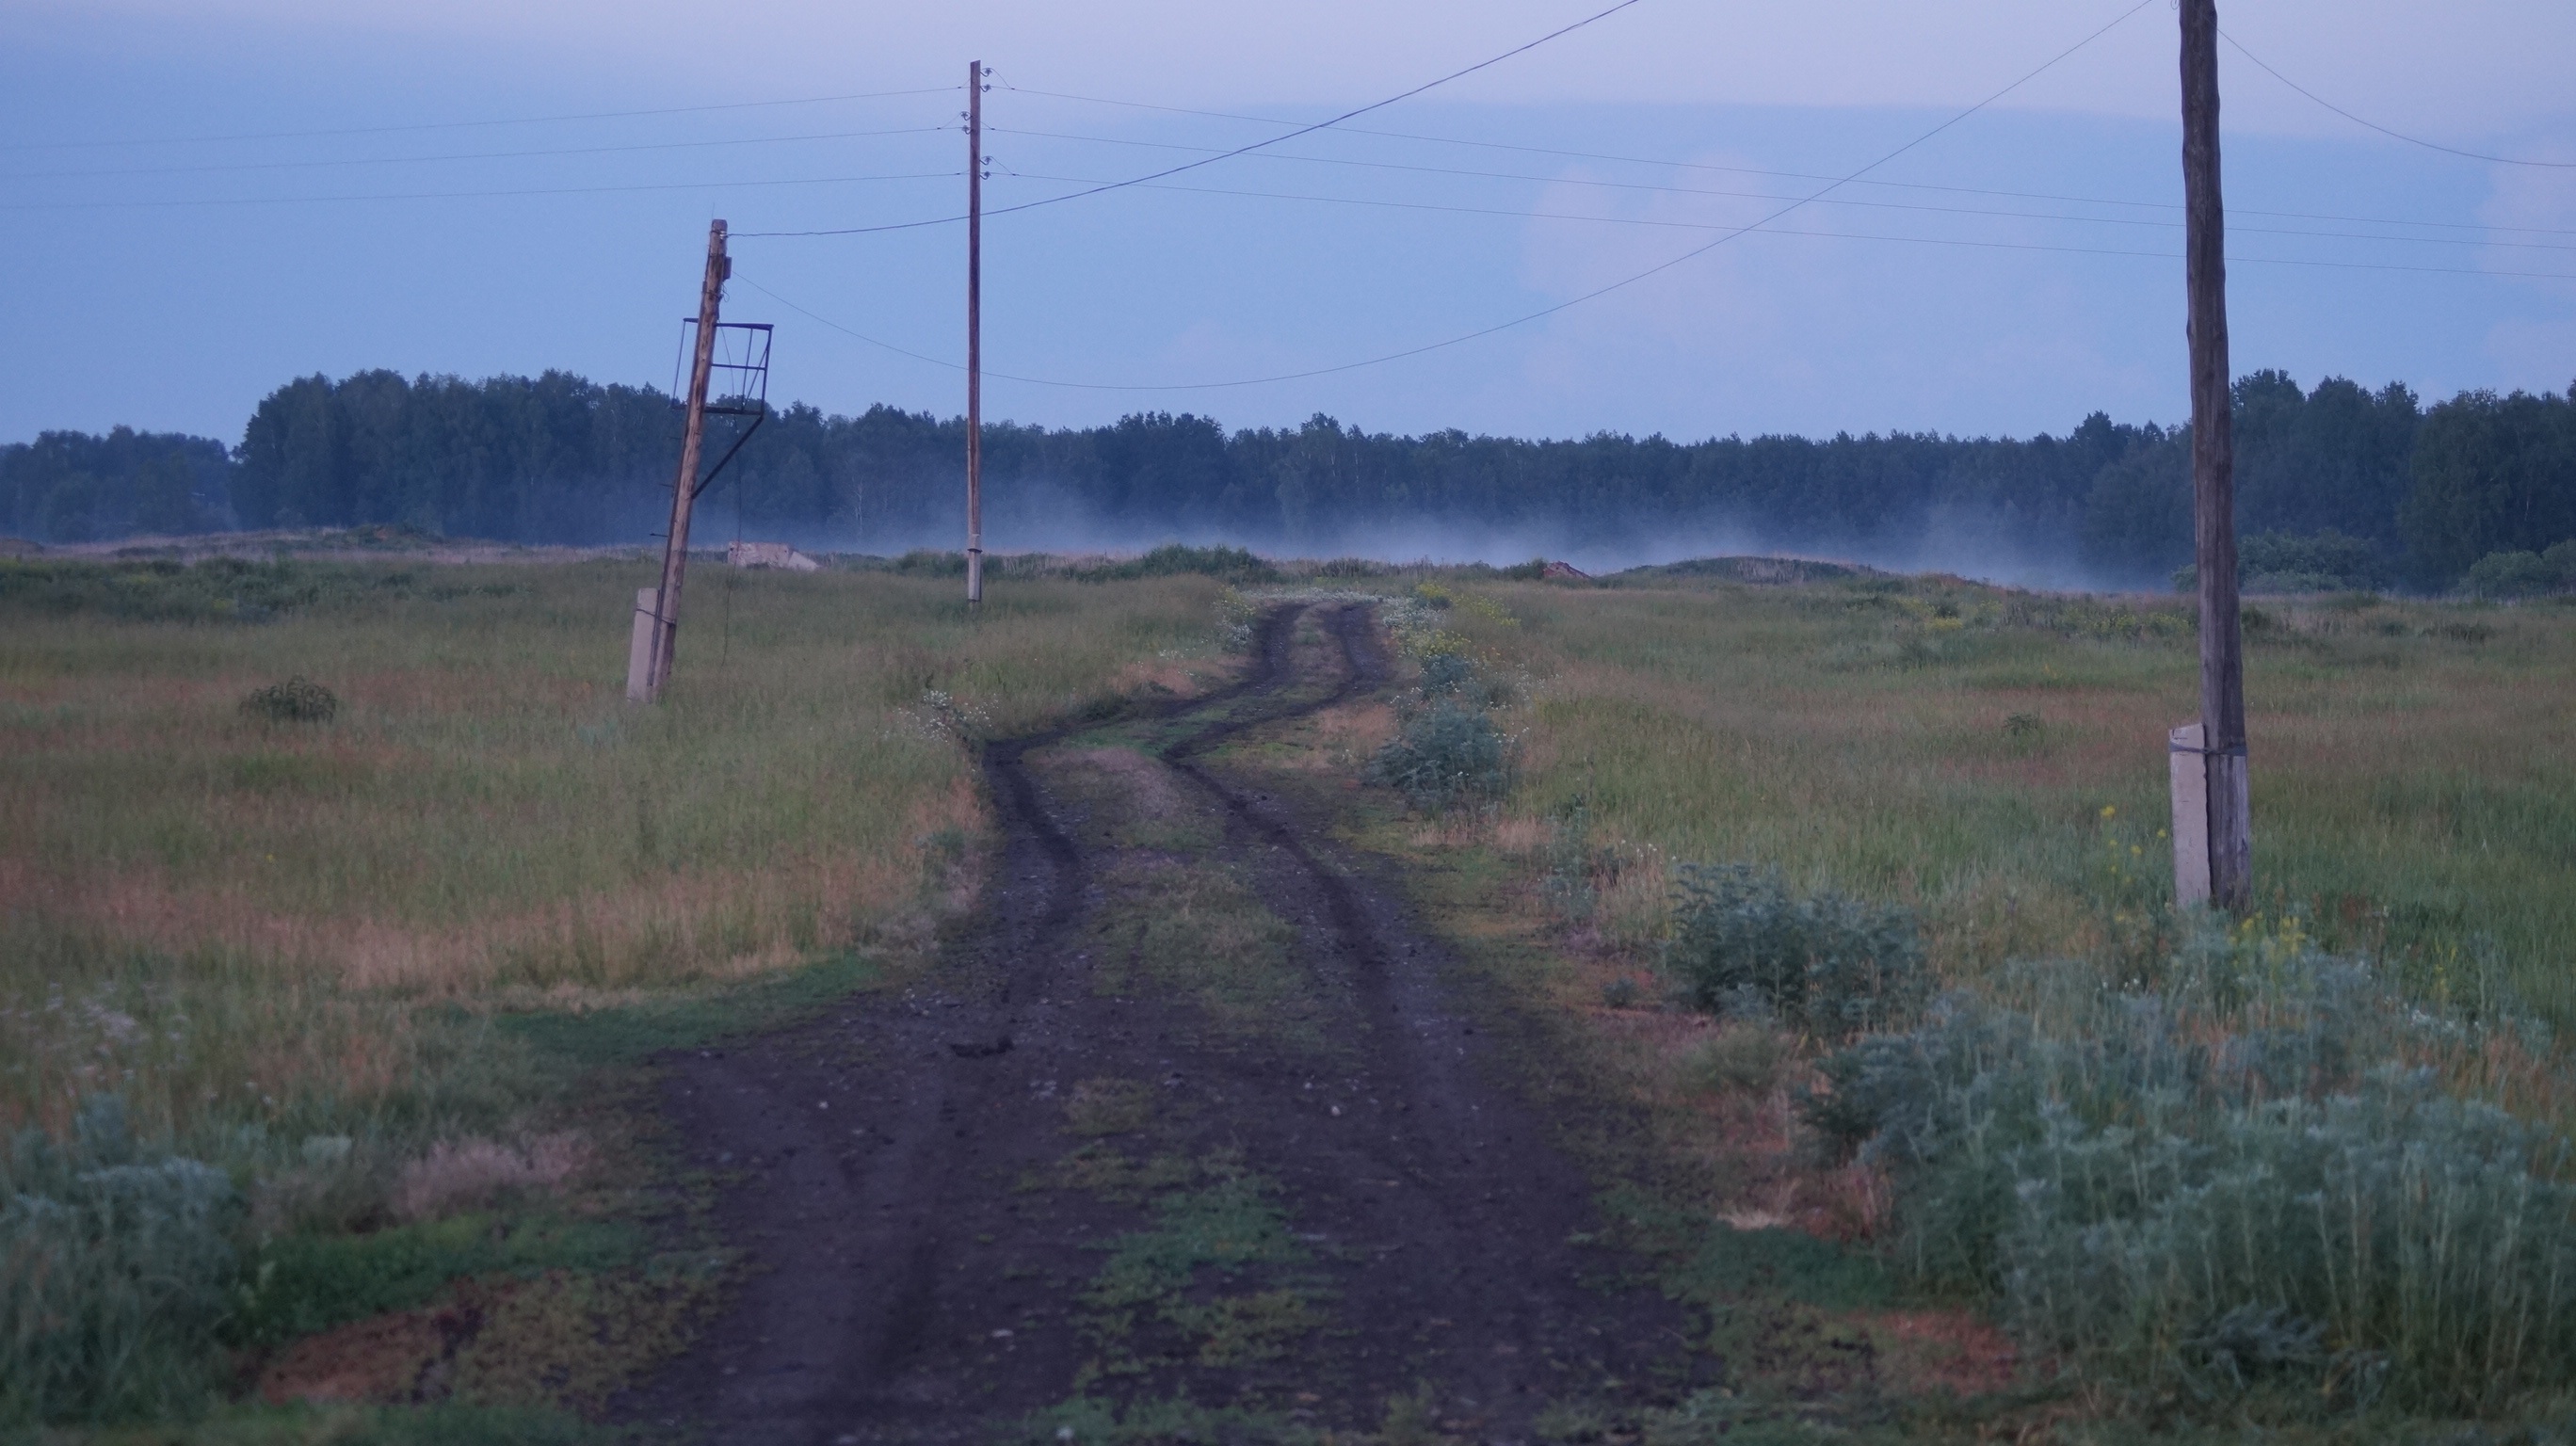
tree, marsh, field, prairie, wind, soil, agriculture, plain, wetland, bog, habitat, rural area, natural environment, atmospheric phenomenon, land lot, overhead power line